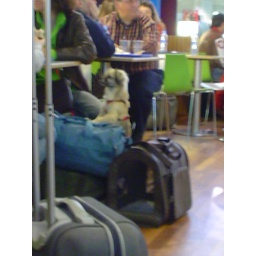
cute dog in barcelona airport